Riau

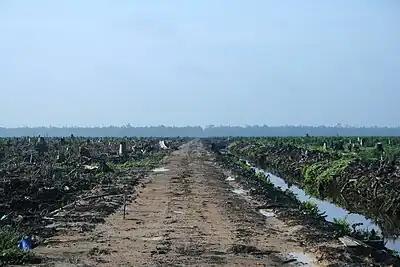
Palm oil construction in Riau, 2007

One of Riau's leading commodities is the fisheries sector. The geographical condition of Riau where 17.40% of the total area is an oceanic area and there are 15 rivers making the fisheries sector well developed. In addition, the vast extent of untapped land is a great potential for inland aquaculture to develop. In addition, the market demand for fishery products has increasingly made the catchment sector not enough so that fish farming activities such as cages, ponds, public fisheries and ponds are well developed.